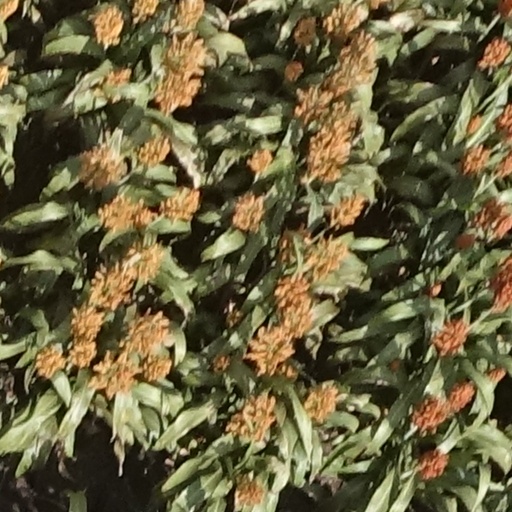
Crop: sorghum